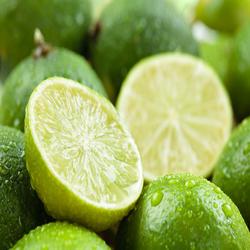
Label: Lemon